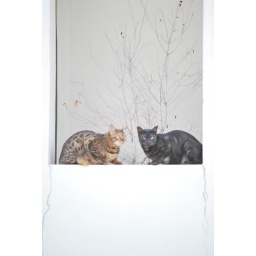
Couple of cats that chill out on a wall at the back of our place in Melbs.